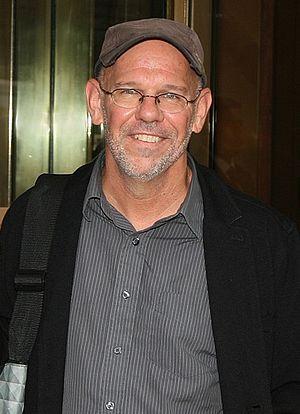
Charles Martin Smith est un acteur, producteur, réalisateur et scénariste américain né le 30 octobre 1953 à Los Angeles, en Californie. On se souvient surtout de lui comme l'un des quatre incorruptibles dans le film de Brian De Palma et pour son rôle de Terry "la grenouille" dans American Graffiti de George Lucas.